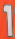
Number: 1